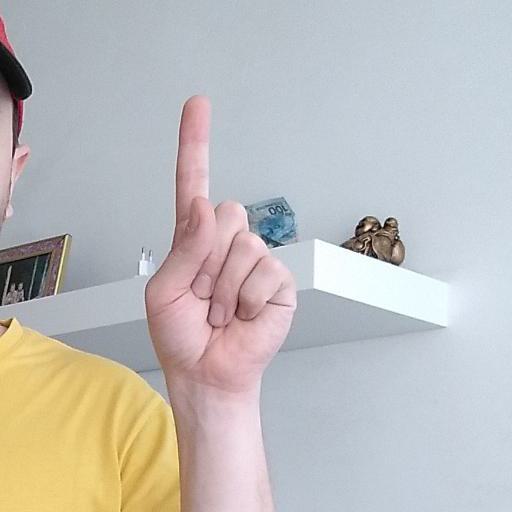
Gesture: one